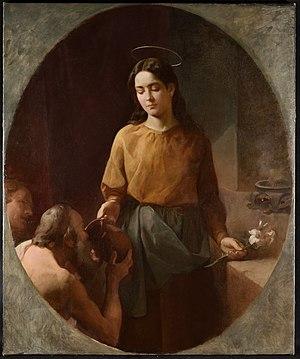
Cette liste concerne les saints et les bienheureux, reconnus comme tels par l'Église catholique, ayant vécu au XIIIᵉ siècle.